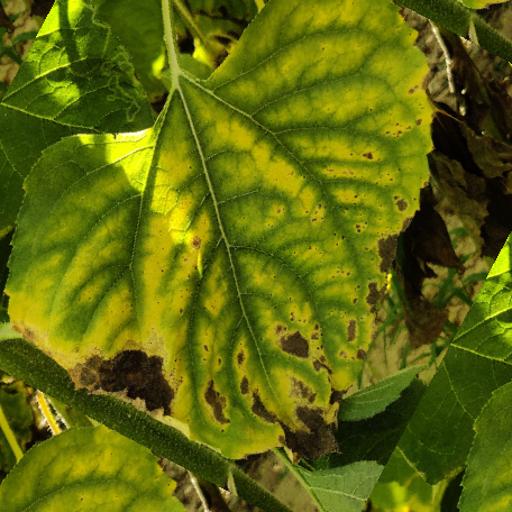
Label: Leaf_scars